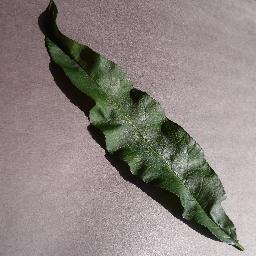
Label: Peach___healthy